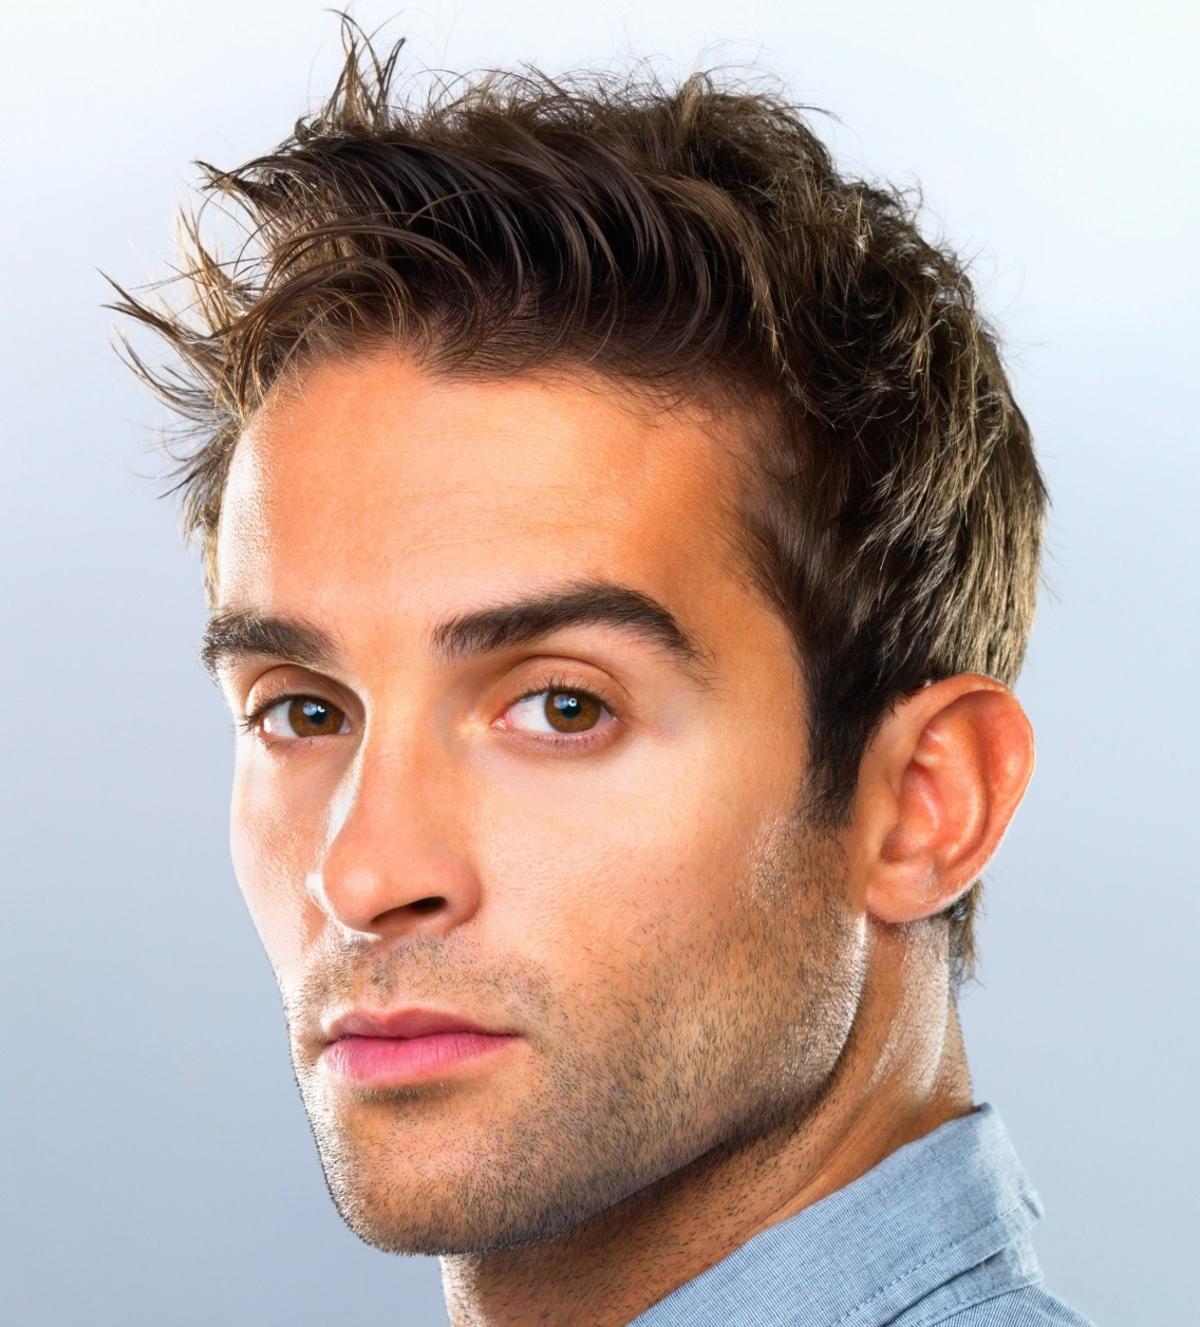
Portrait style: Real Portrait